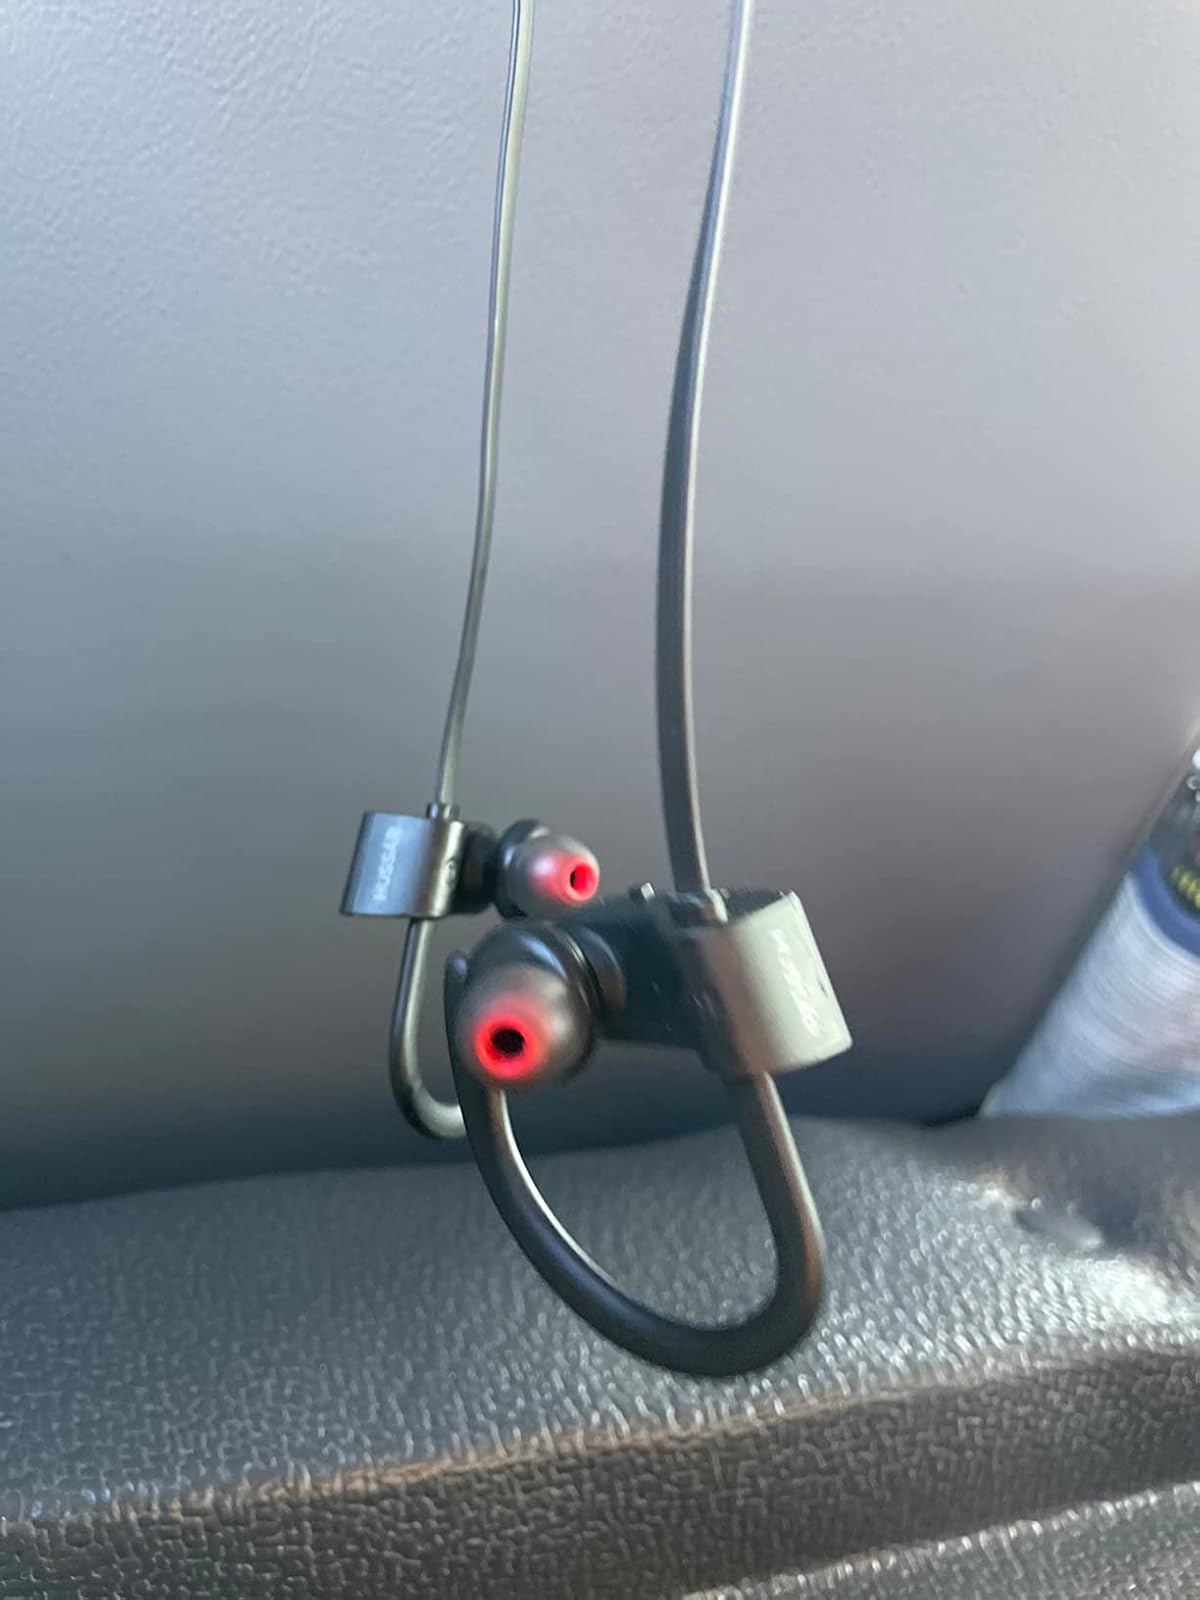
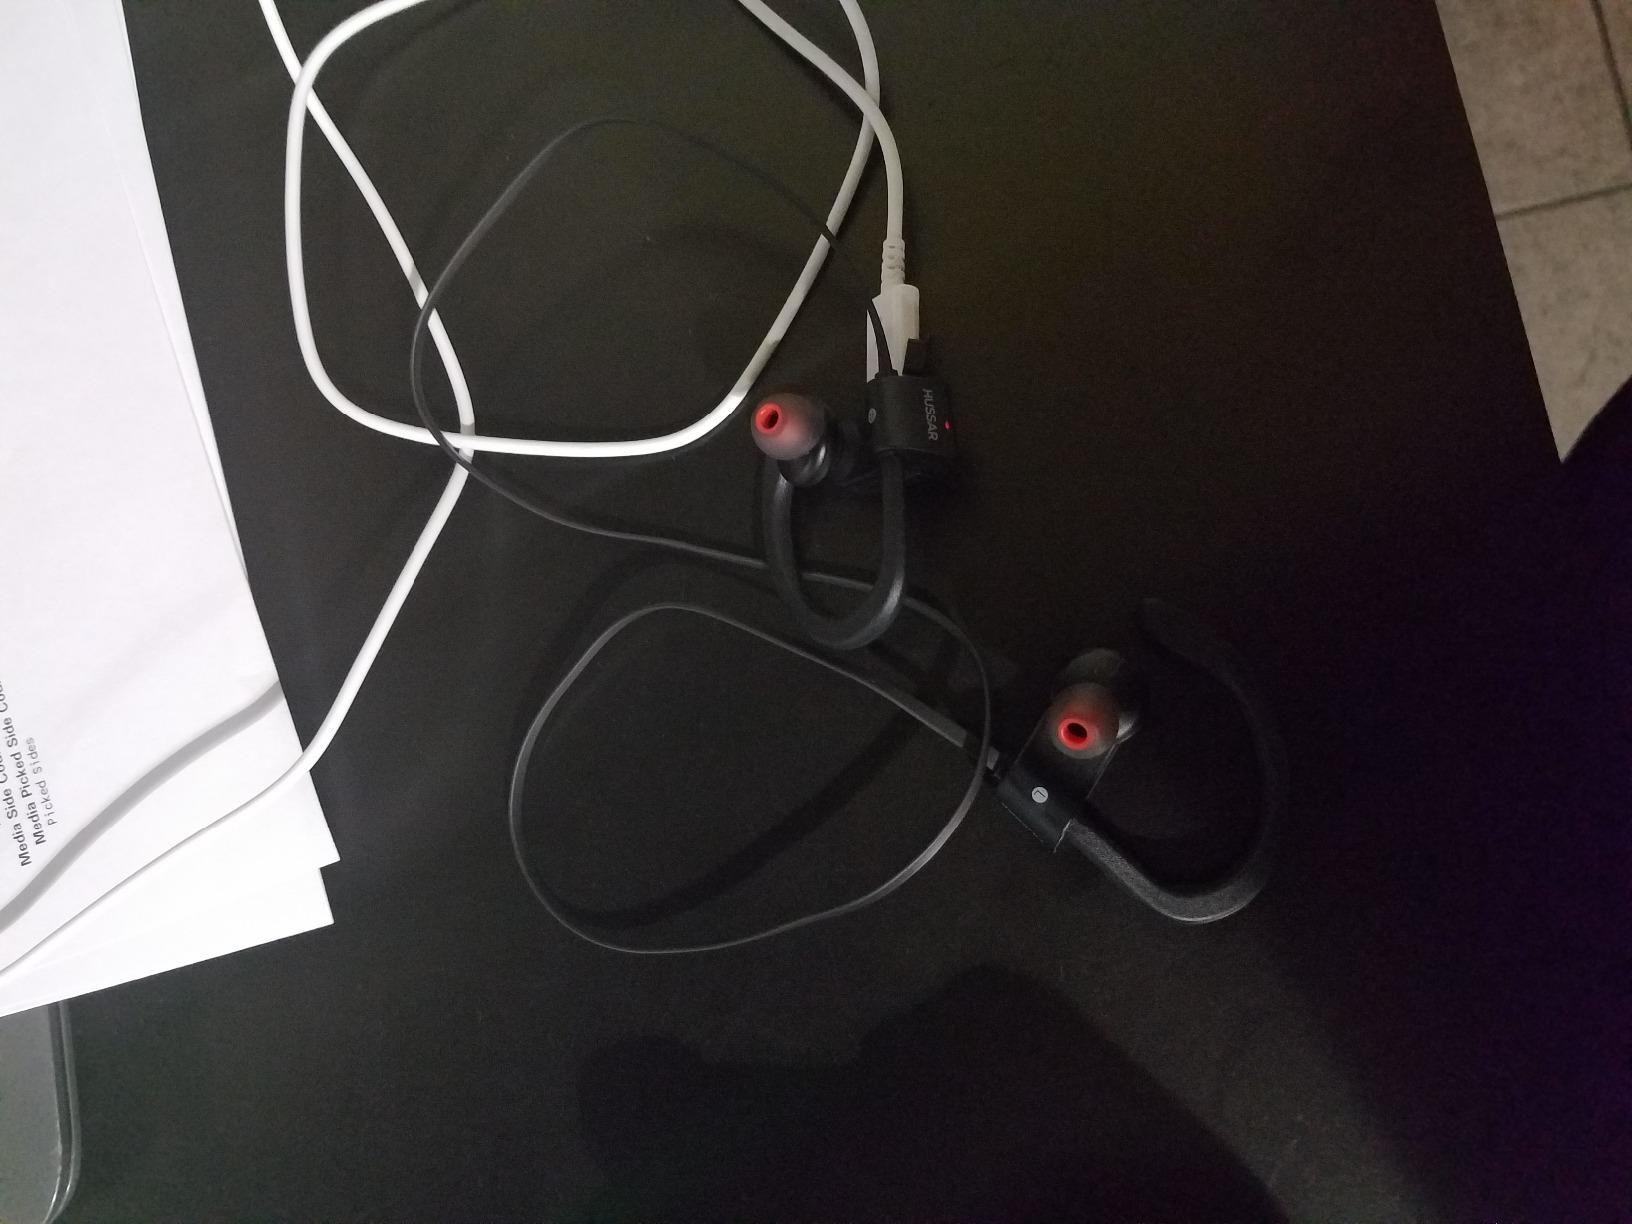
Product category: headphones
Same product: yes